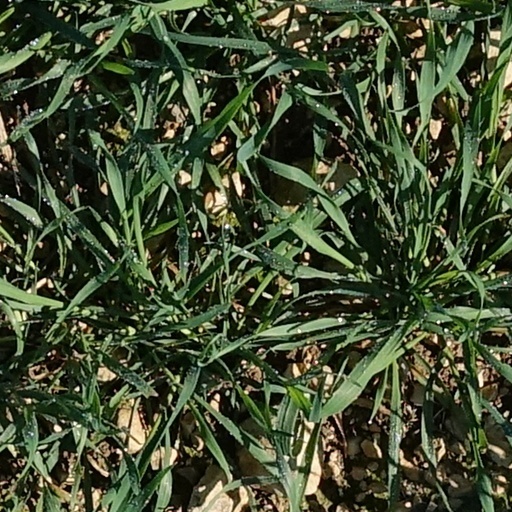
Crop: wheat